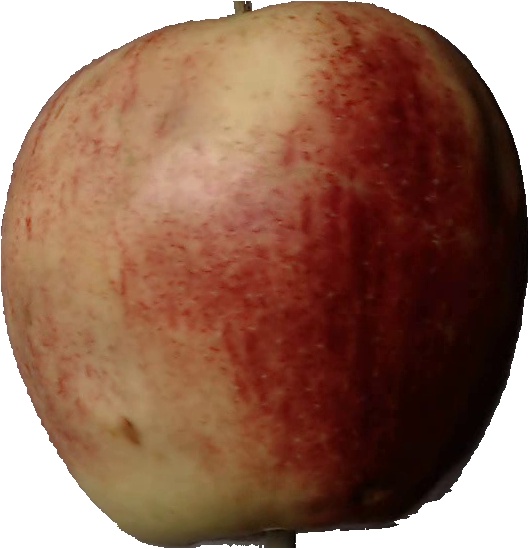
Label: apple_red_3